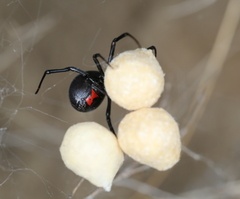
Species: Lactrodectus_hesperus